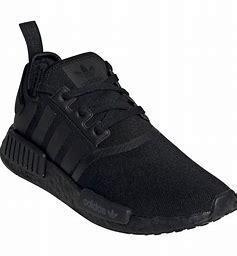
Brand: adidas
Model: NMD_R1 Athletic